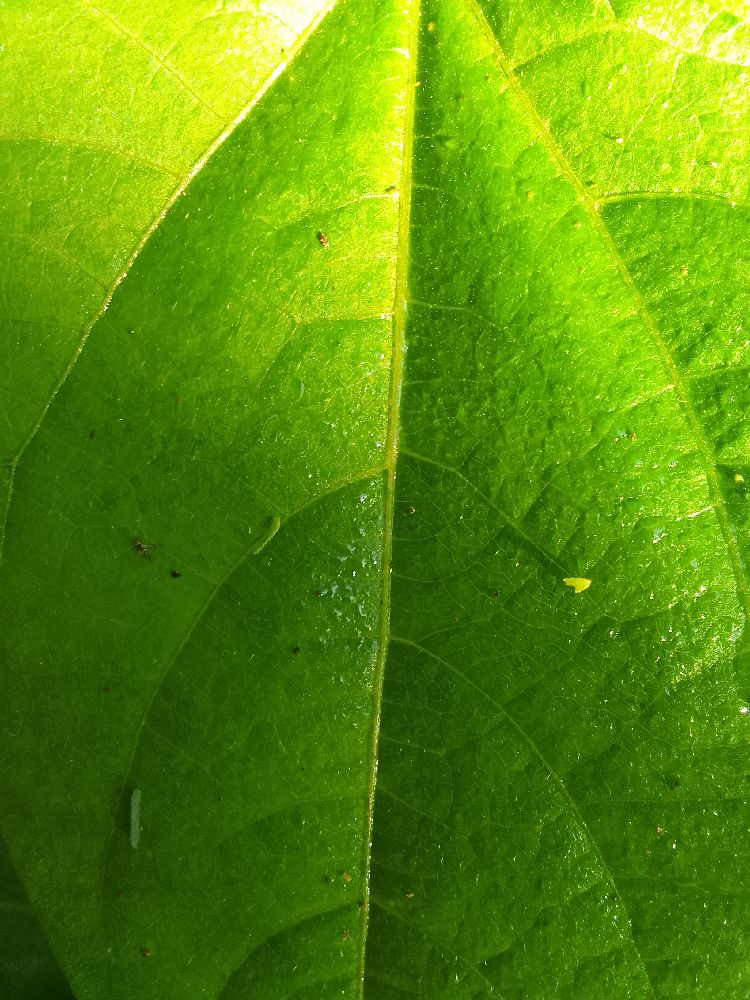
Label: healthy